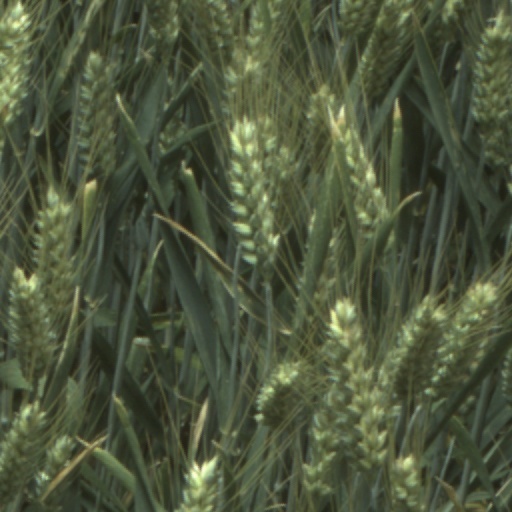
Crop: wheat